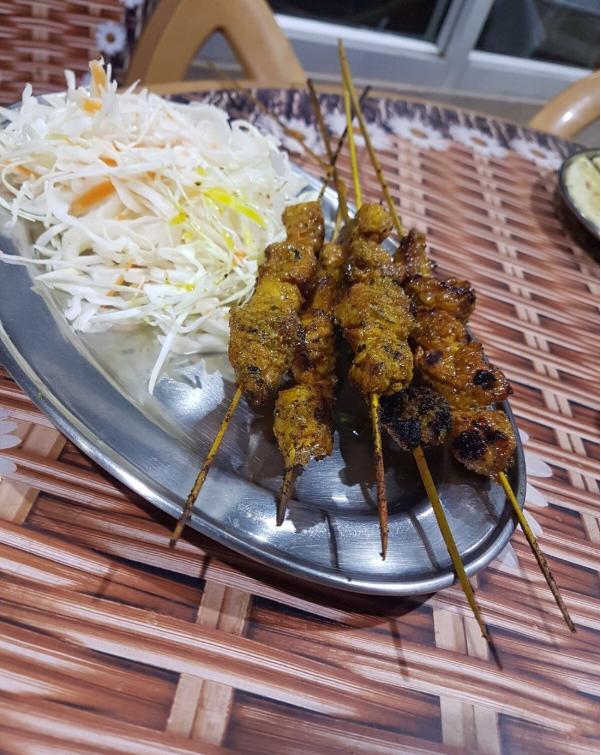
Sahani ya duara iliyonyooka ya chuma iliyowekwa juu ya uso tambarare imeekwa [cs]saladi[cs] na mishikaki michache ya nyama juu yake na kwa mandhari ya nyuma kuna viti vya mbao vinavyoonekana.